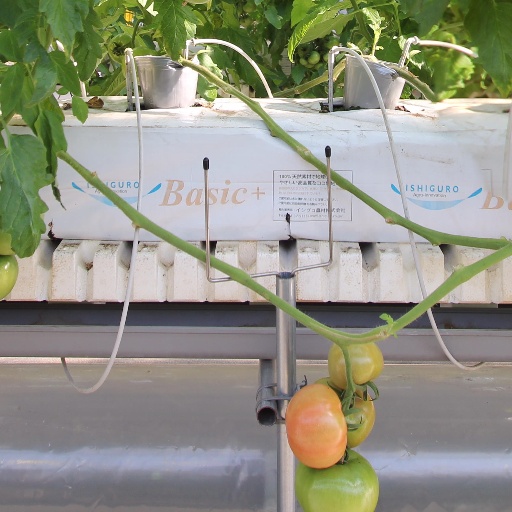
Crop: tomato